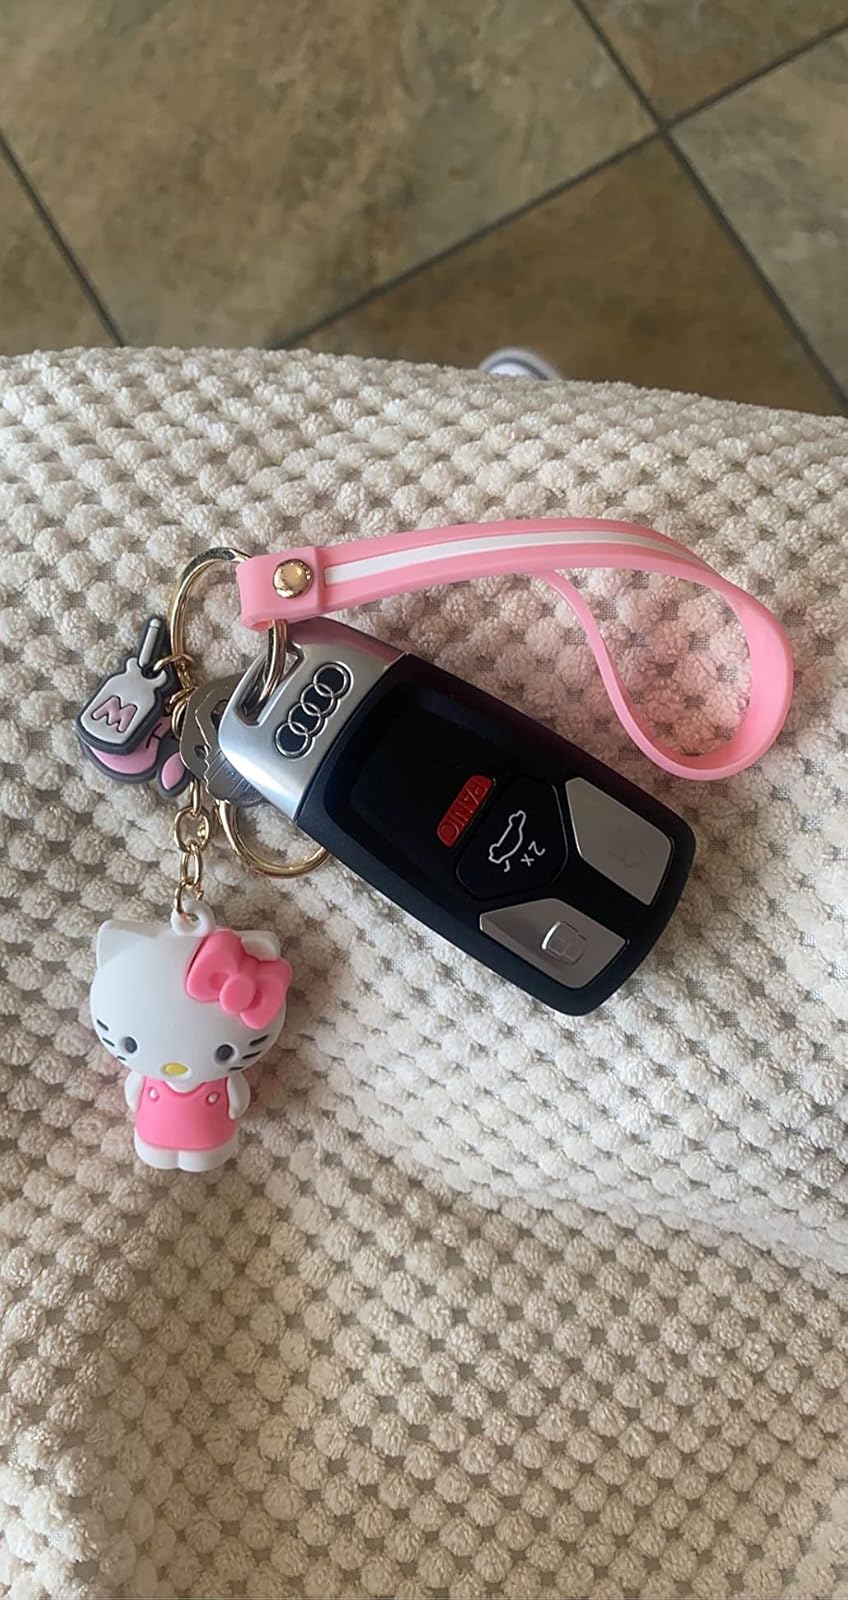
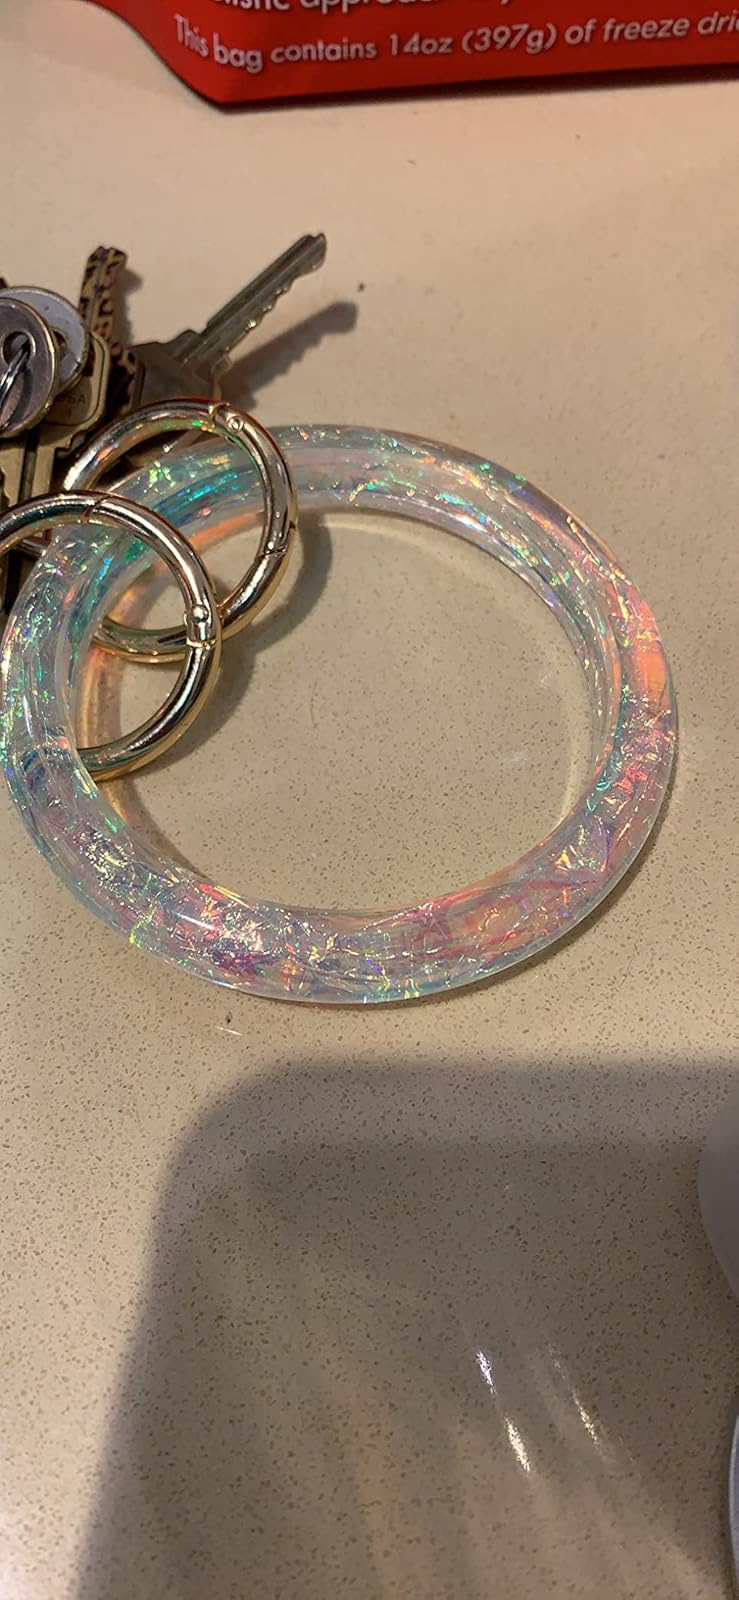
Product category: accessories_keychain
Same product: no